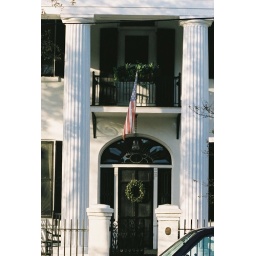
I liked the glass above the door